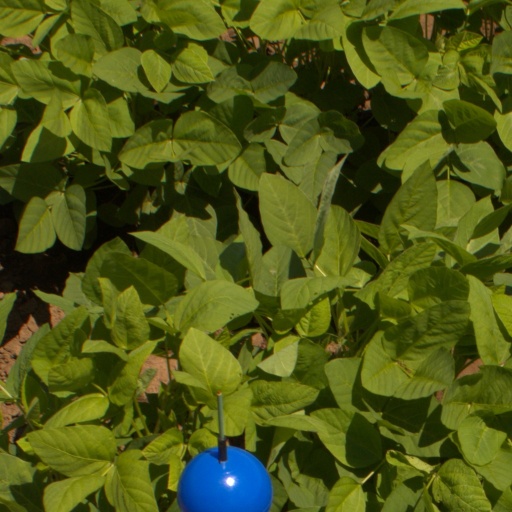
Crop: soybean